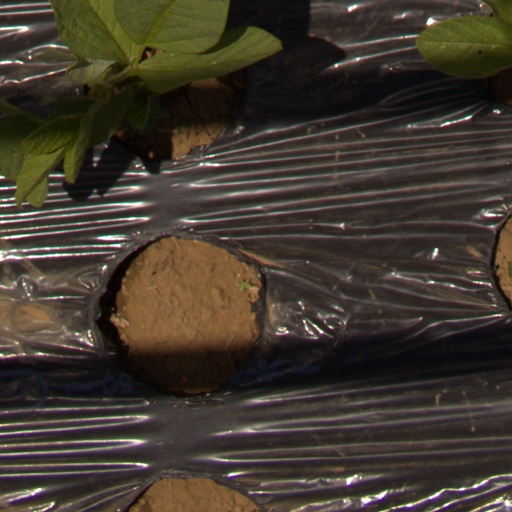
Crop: Jerusalem artichoke